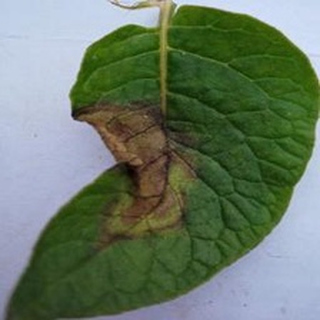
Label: potato_late_blight